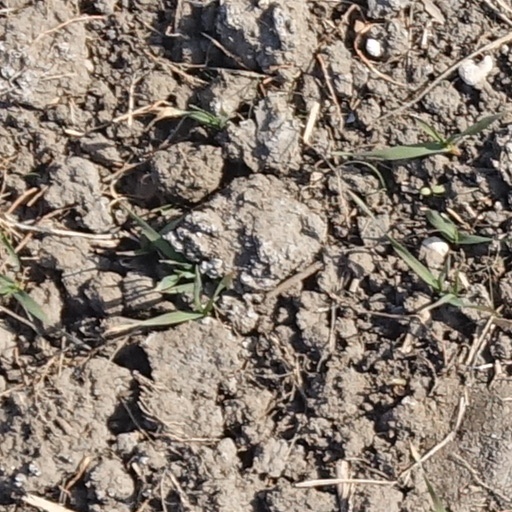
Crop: wheat